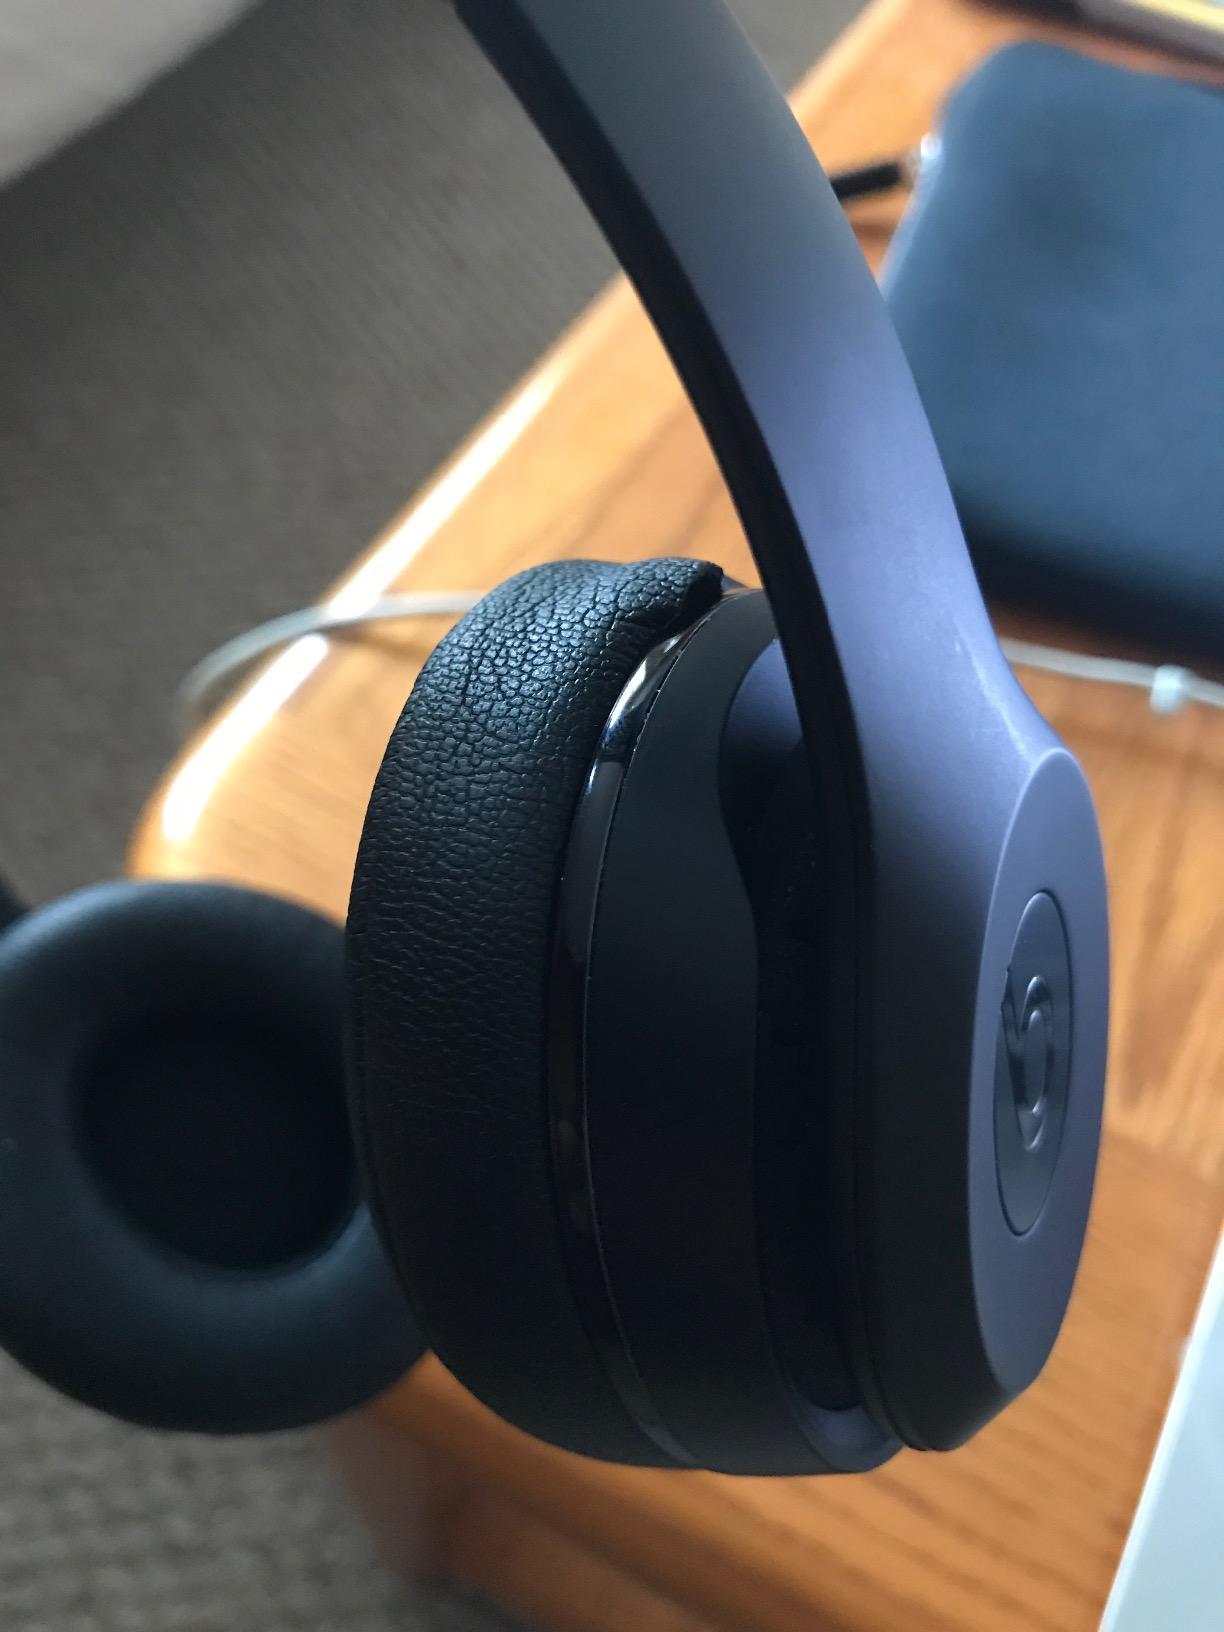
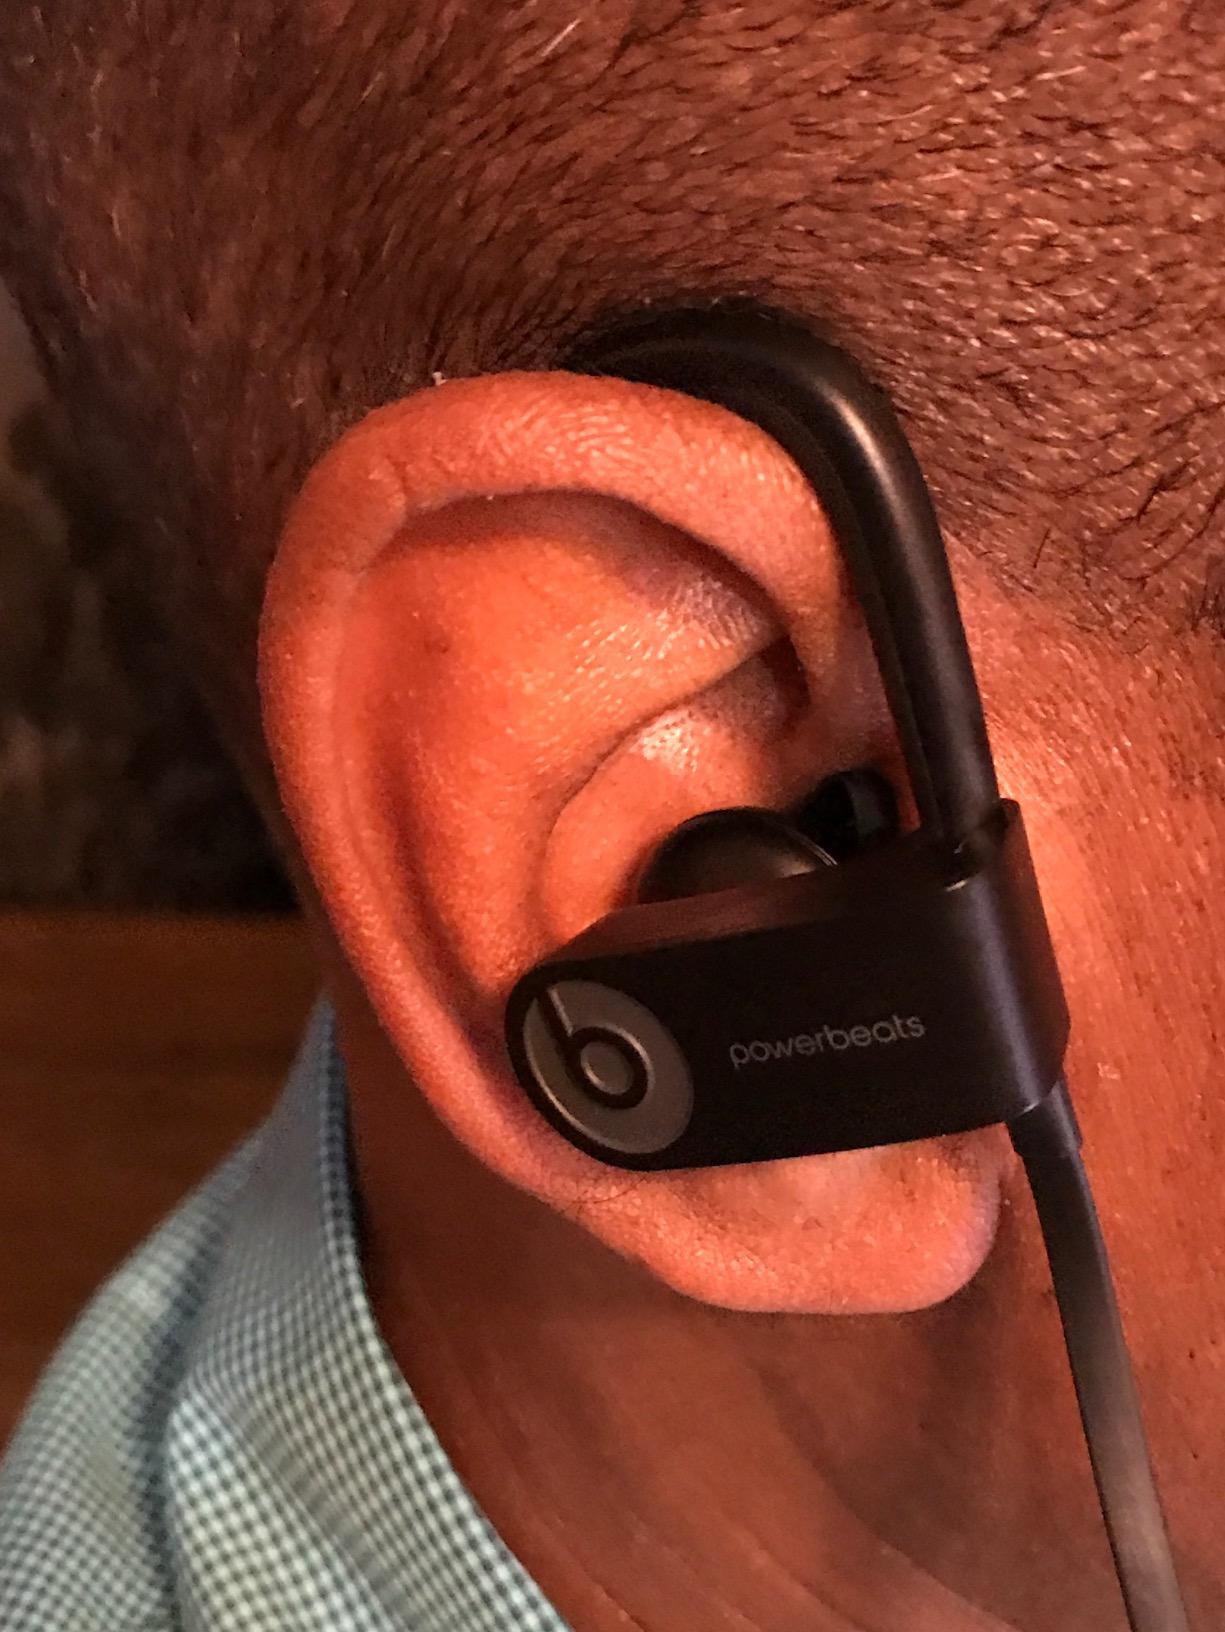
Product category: headphones
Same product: no